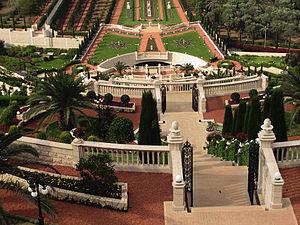
Les terrasses baha'ies du centre mondial baha'i, connues aussi comme les jardins suspendus de Haïfa, sont des jardins en terrasses autour du mausolée du Báb sur le mont Carmel près de Haïfa. Décrites comme l’une des huit nouvelles merveilles du monde, c’est une des attractions touristiques les plus visitées d’Israël. L’architecte en est Fariborz Sahba, d’origine iranienne, maintenant établi au Canada.